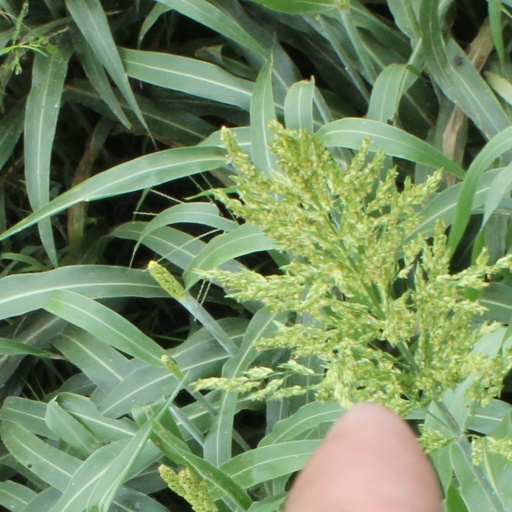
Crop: sorghum